Sir Watkin Williams-Wynn, 6th Baronet

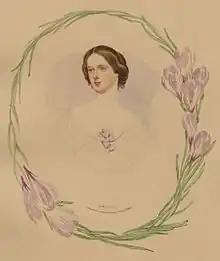
Marie Emily, wife of Watkins Williams Wynn

Williams-Wynn was born at the family's London property, the eldest son of Sir Watkin Williams-Wynn, 5th Baronet, and his wife Lady Henrietta Antonia Clive, eldest daughter of Edward Clive, 1st Earl of Powis. His brother-in-law, Edward Herbert, 2nd Earl of Powis, inherited Powis Castle in Wales. He was educated at Westminster School and Christ Church, Oxford. He was a cornet in the 1st Life Guards in 1839 and a lieutenant in 1842. He succeeded his father to the baronetcy on 6 January 1840. He was also at Magdalene College, Cambridge and graduated MA in 1842.